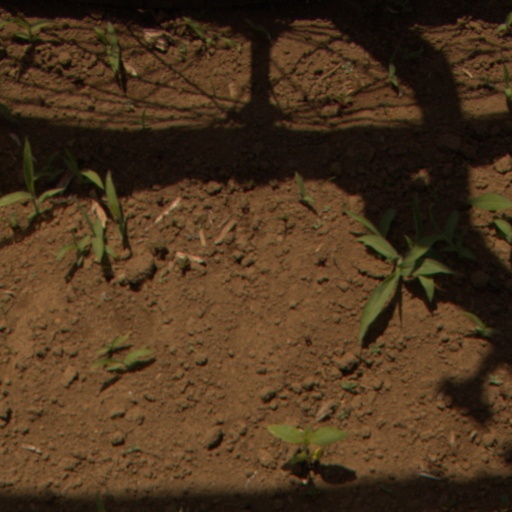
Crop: Jerusalem artichoke